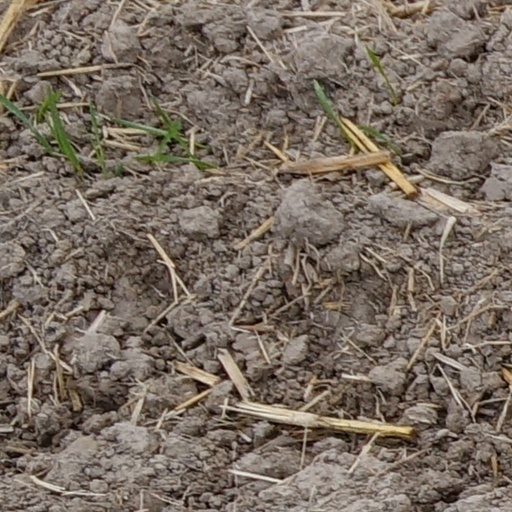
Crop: wheat